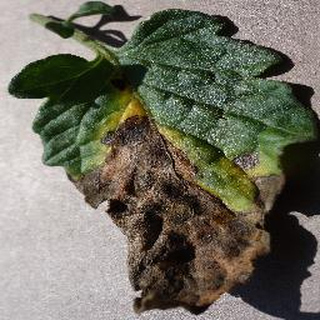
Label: tomato_early_blight